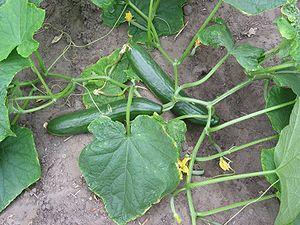
Le concombre est une plante potagère herbacée, rampante, de la même famille que la calebasse africaine, le melon ou la courge. C'est botaniquement un fruit qui est consommé comme un légume. Il est de la même espèce que le cornichon, consommé lui comme condiment. La plante, qui poussait naturellement au pied de l'Himalaya, aurait été domestiquée pour la première fois en Inde il y a au moins 3 000 ans.